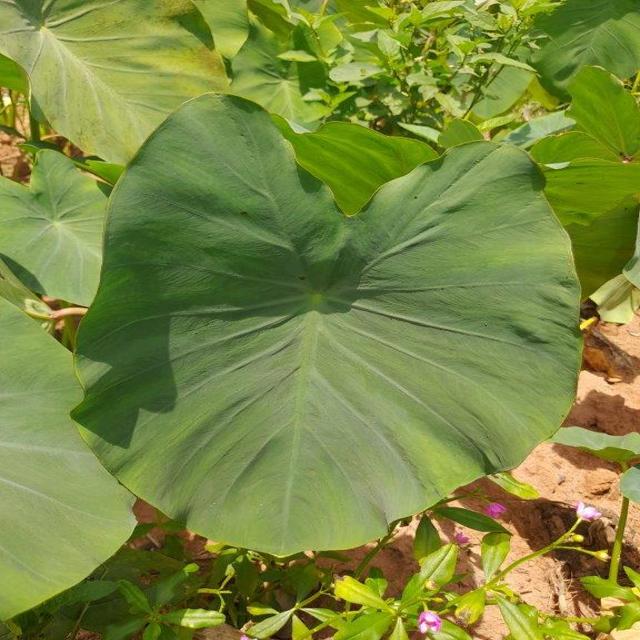
Label: Healthy